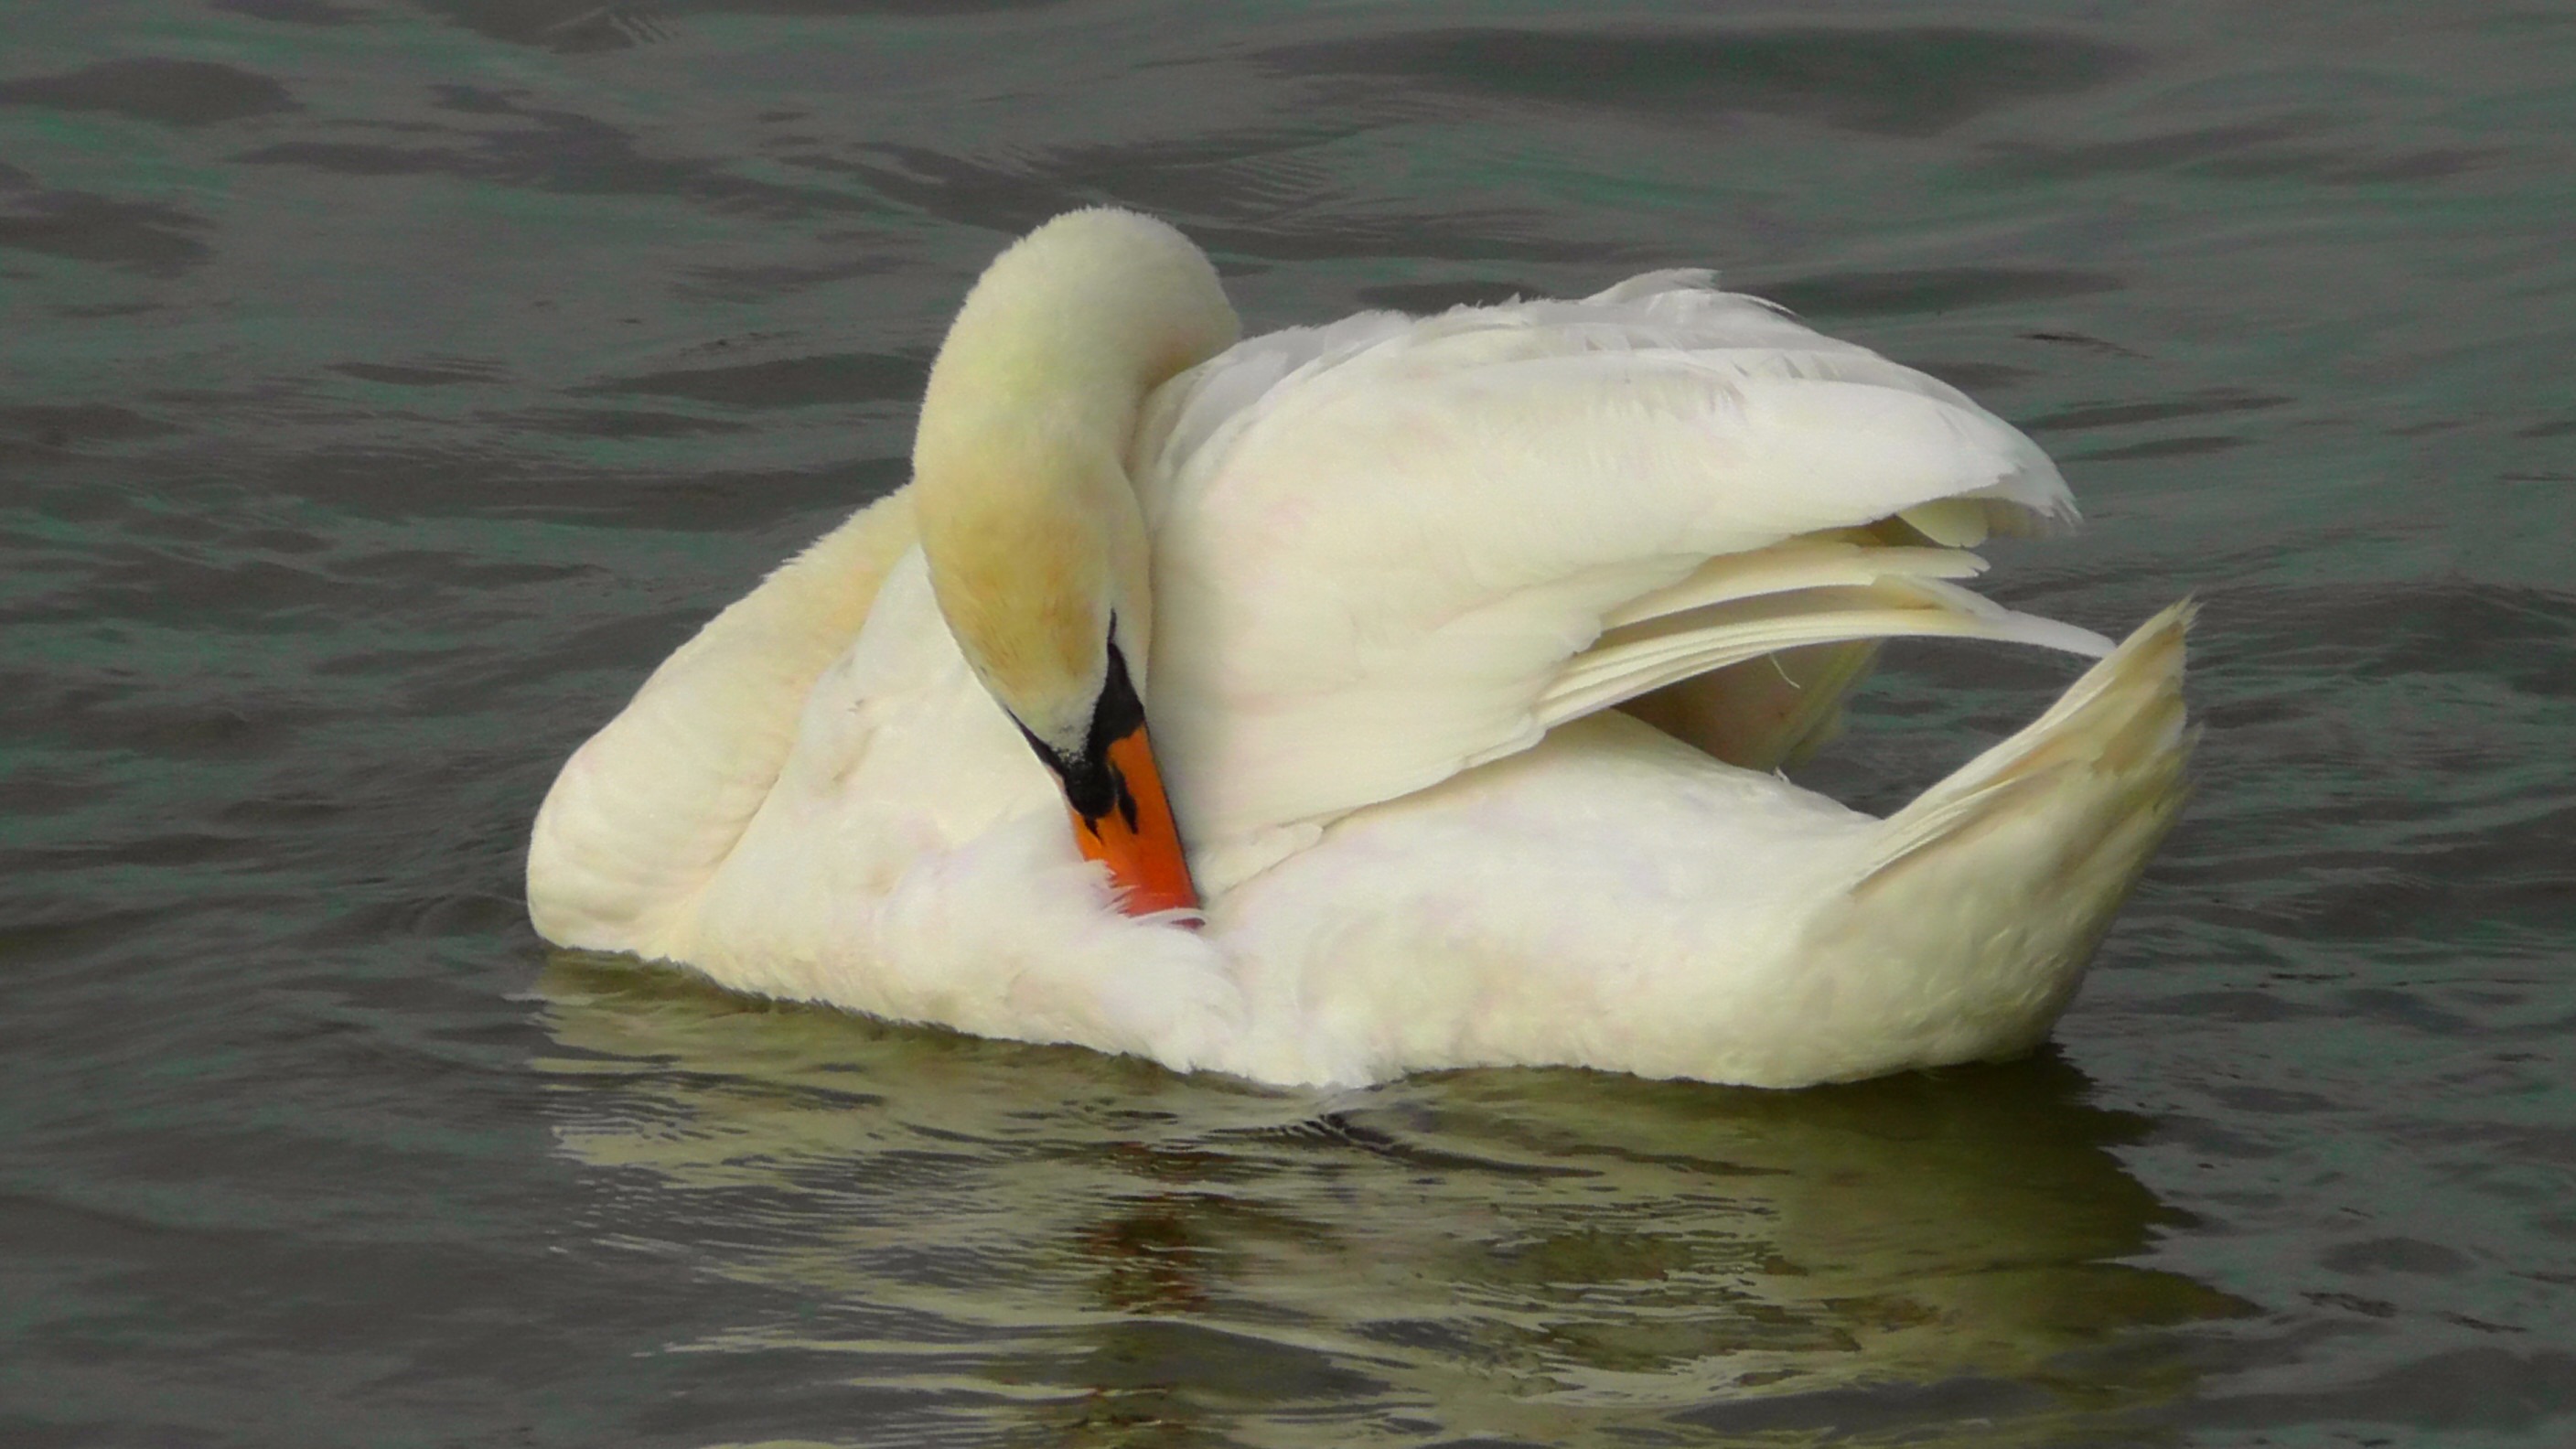
water, bird, wing, animal, beak, rest, fauna, swan, sleep, swans, vertebrate, waterfowl, weis, waters, water bird, animal world, ducks geese and swans